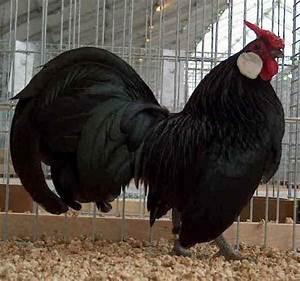
Label: gallina